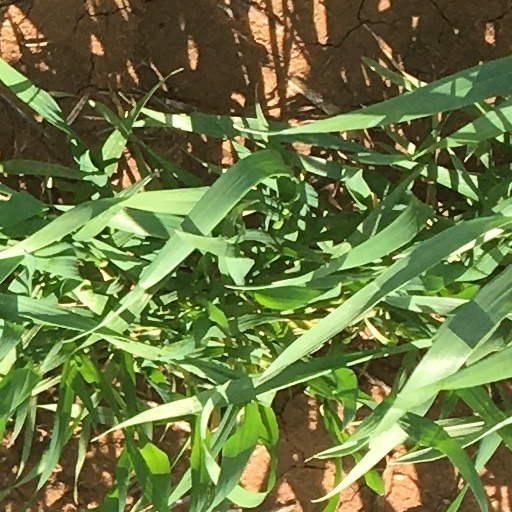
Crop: wheat